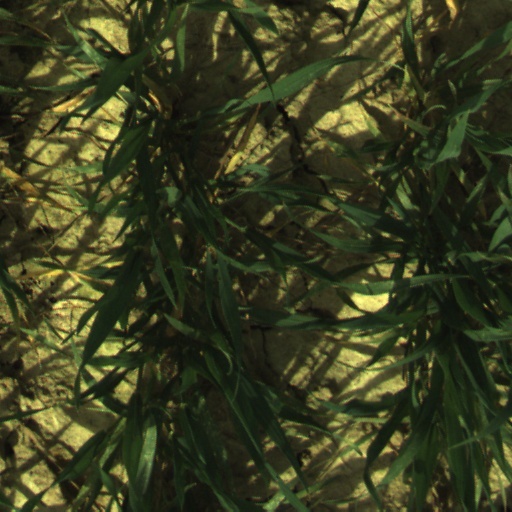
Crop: wheat